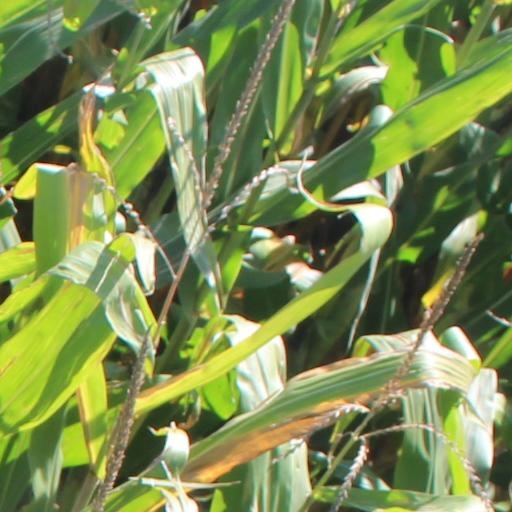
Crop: maize; corn